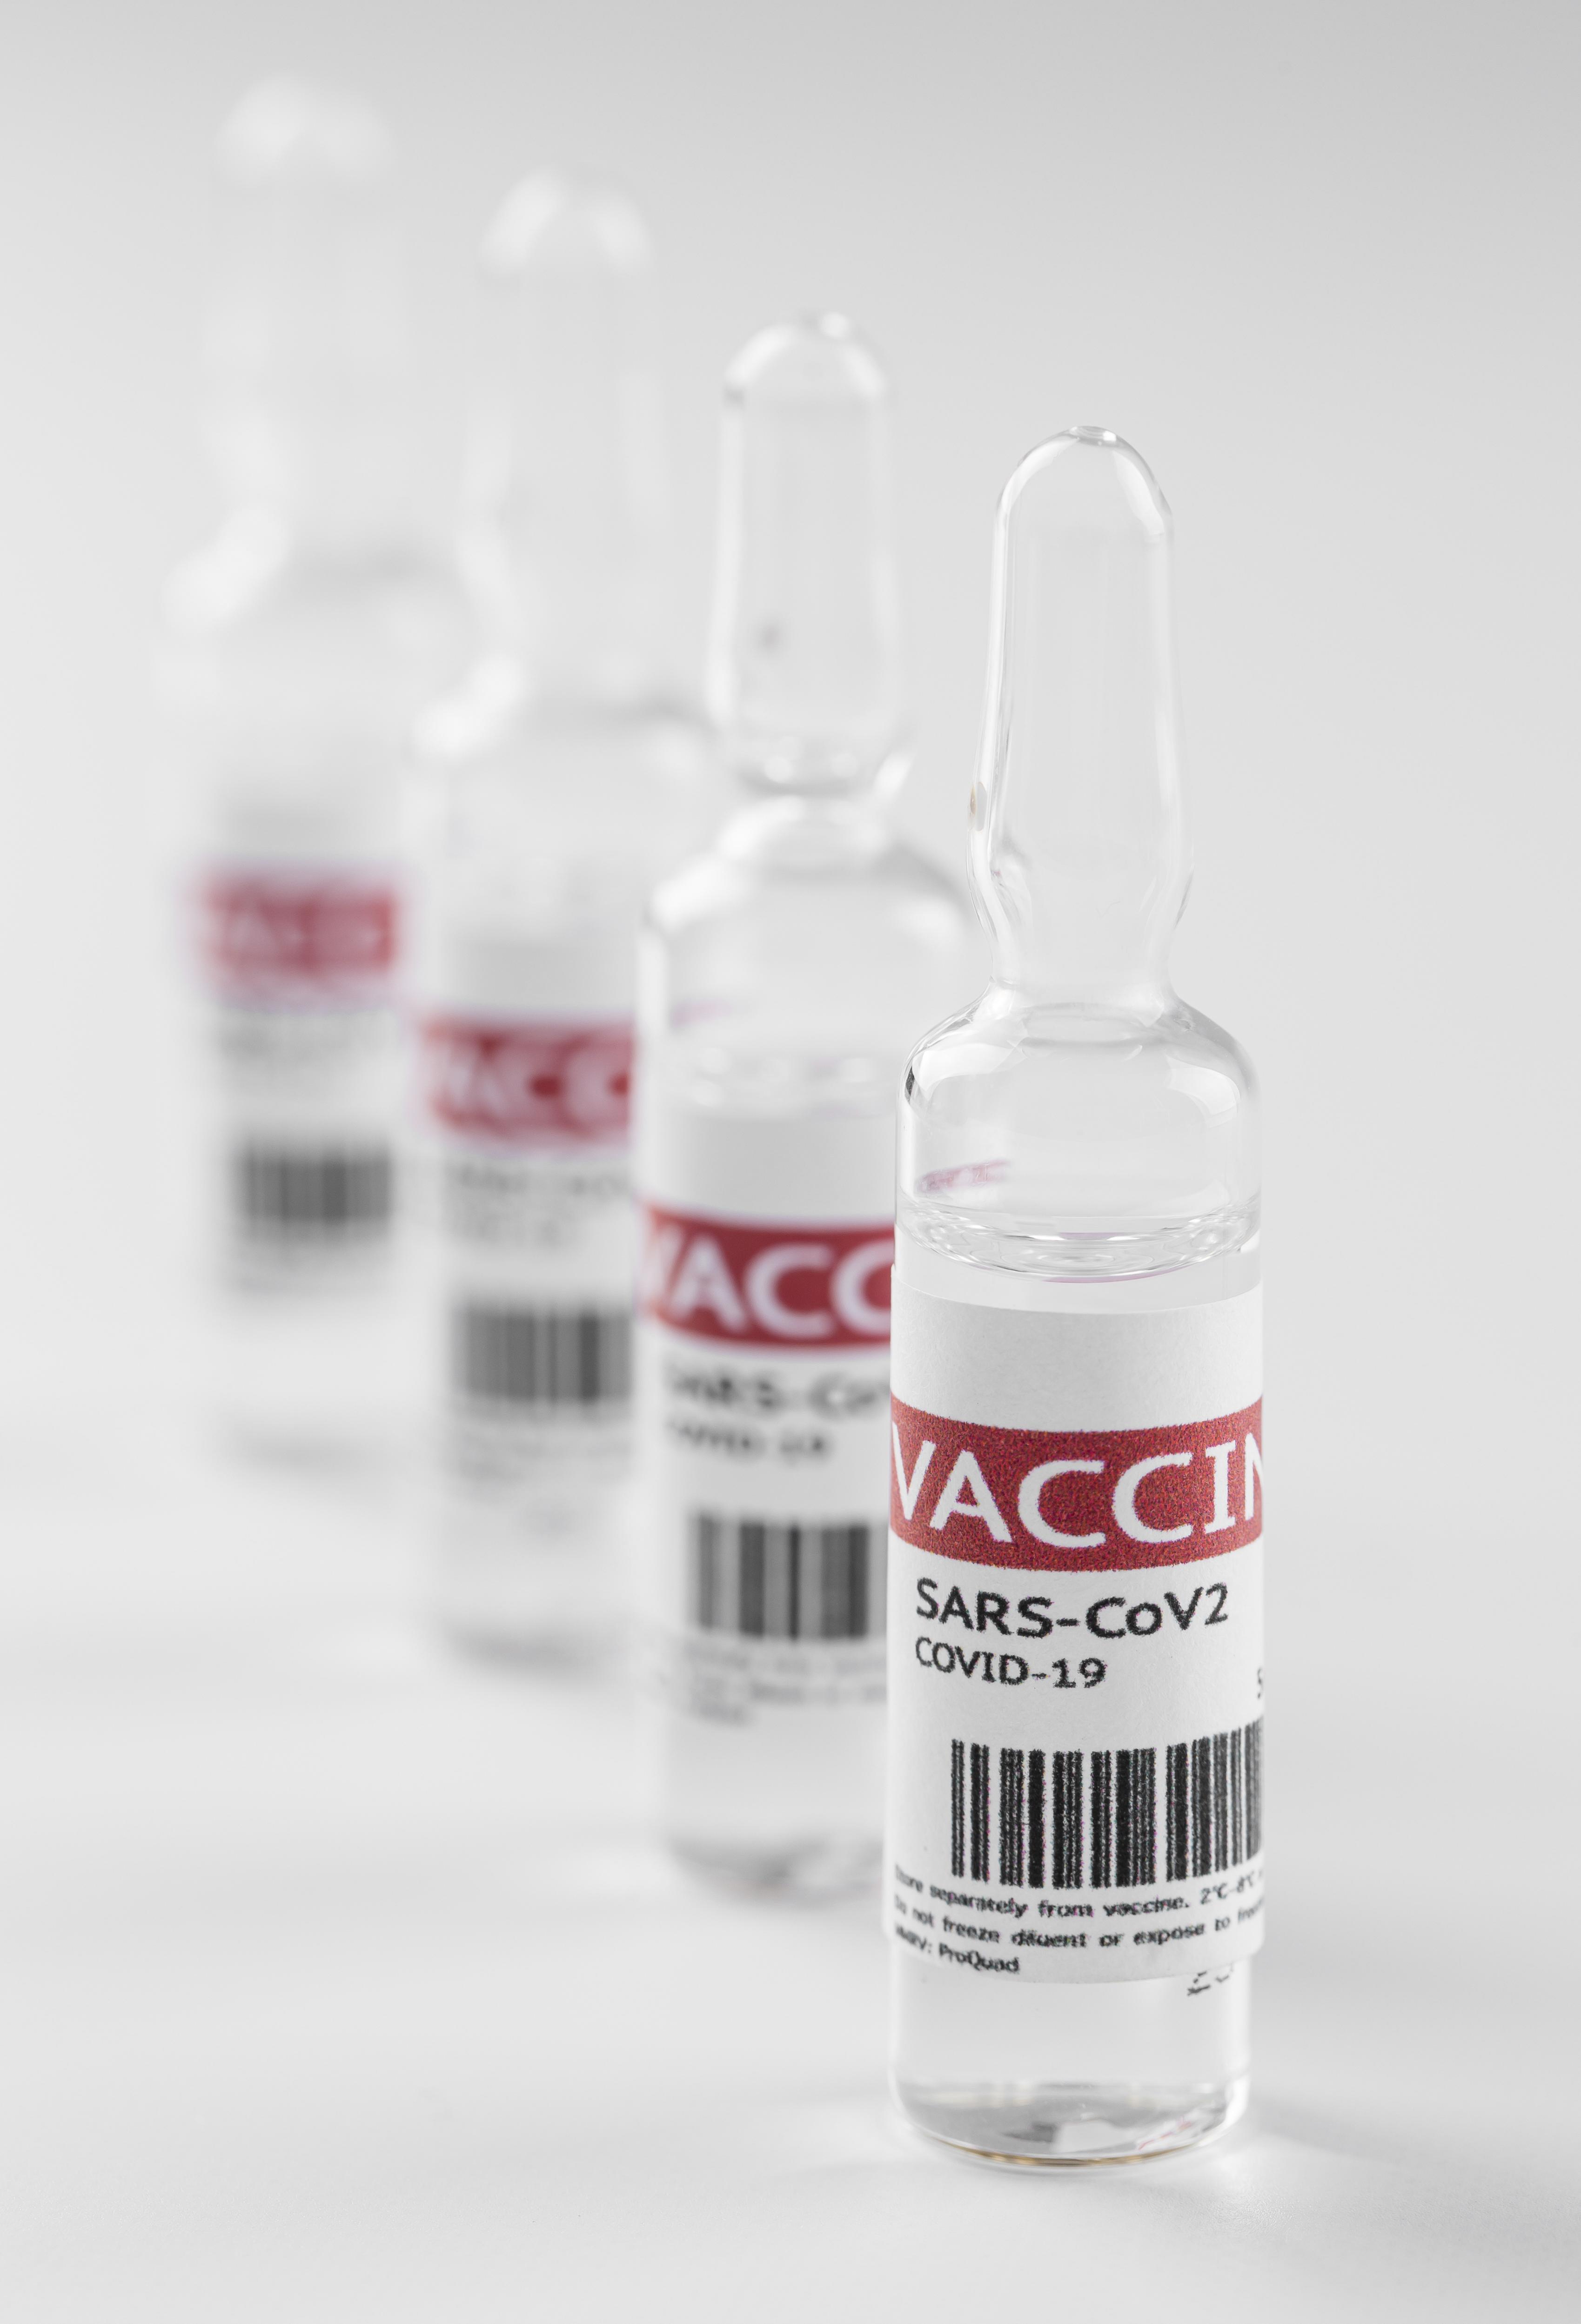
corona, vaccination, health, bottle, liquid, bottle cap, fluid, glass bottle, gas, drink, solution, plastic bottle, alcoholic beverage, font, Solvent, distilled beverage, drinkware, logo, science, brand, cylinder, glass, liqueur, alcohol, label, packaging and labeling, personal care, still life photography, vodka